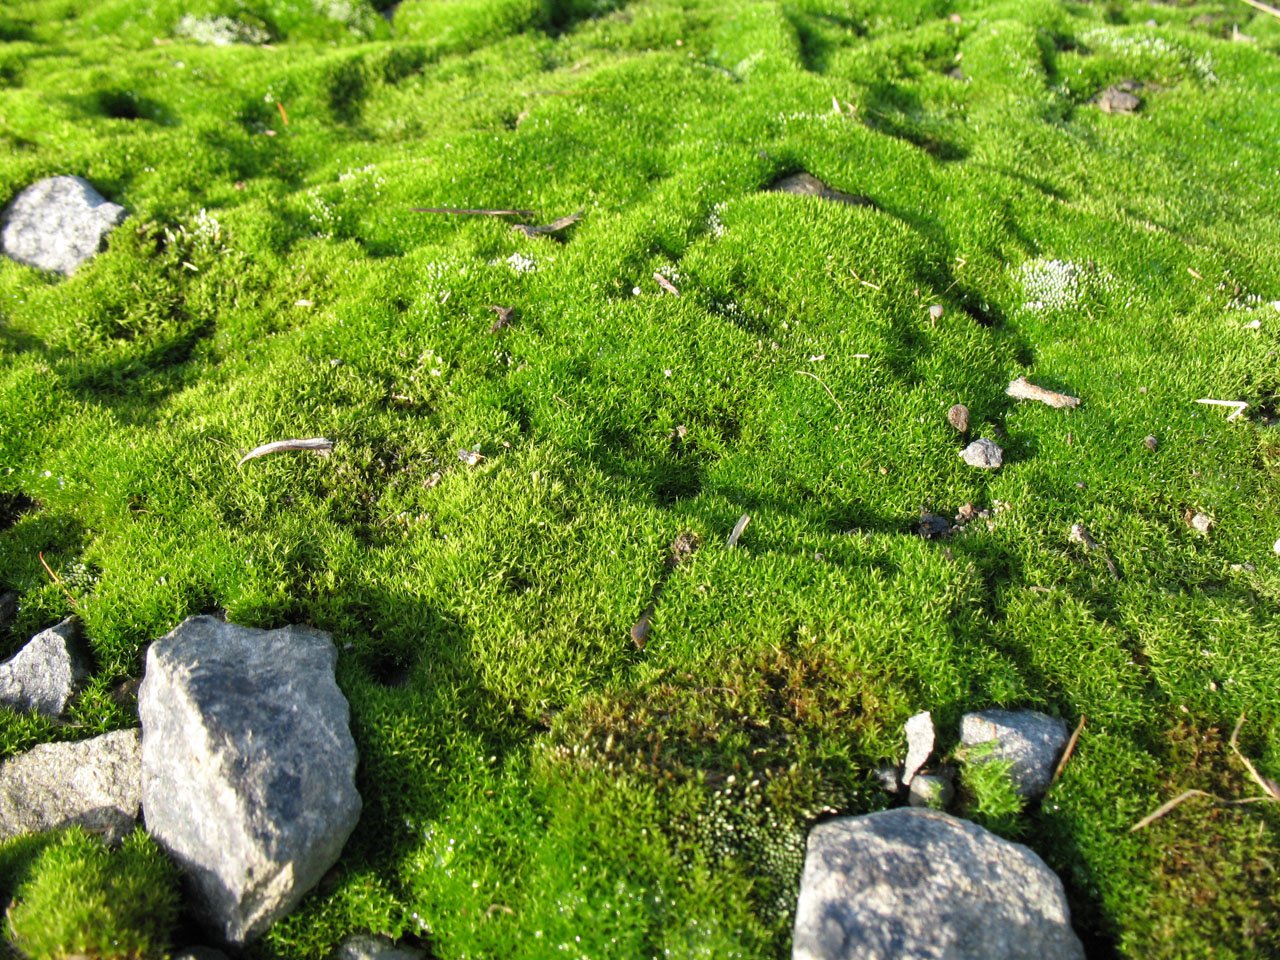
tree, forest, rock, plant, leaf, flower, stone, moss, stream, green, macro, close, stones, algae, vegetation, up, detail, ecosystem, green algae, land plant, non vascular land plant